Enerhaugen

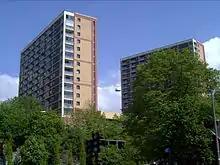
Apartment tower blocks at Enerhaugen

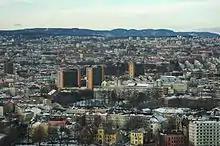
Enerhaugen as seen from Ekeberg

Enerhaugen is today a neighborhood in Oslo, Norway which among others includes six apartment buildings on Tøyen in the borough of Gamle Oslo, located north of the neighborhood of Grønland. The site is located on a hill just south of Tøyen manor, and was largely undeveloped in the first half of the 1800s, where it then became a sort of suburb of Oslo. The streets of today's Enerhaugen is Sørligata, Enerhaugggata and Smedgata. The closest subway station is Tøyen.